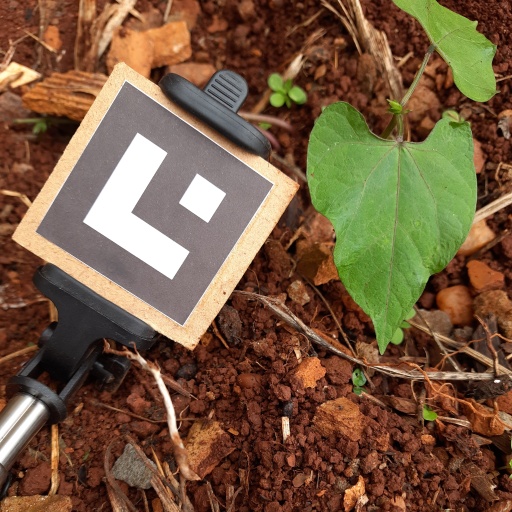
Observations: wavy surface, no eating holes, under cloudy sky